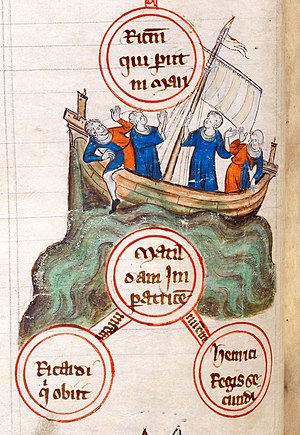
Det Hvide Skib
Illustration af Det Hvide Skib der synker.
Det Hvide Skib var et skib, der sank i den Engelske Kanal nær Normandiet ud for kysten ved Barfleur den 25. november 1120. Kun én person af de ombordværende overlevede. Blandt dem som druknede var William Adelin, der var den eneste ægte søn og arving til kong Henrik 1., og hans halvsøter Matilda, og hans halvbror Richard. William Adelins død ledte til en disput om arvefølgende og en periode med borgerkrig i England kaldet anarkiet.